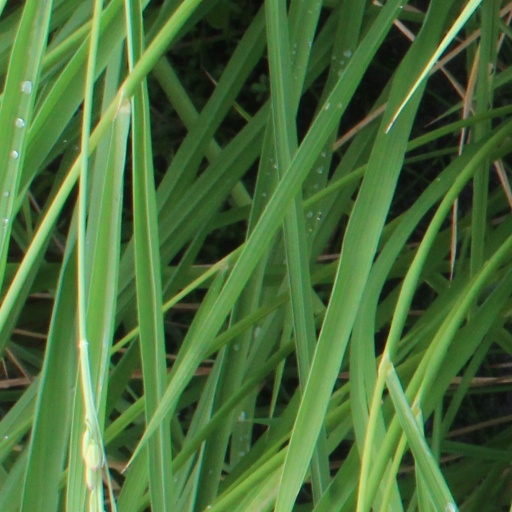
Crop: rice